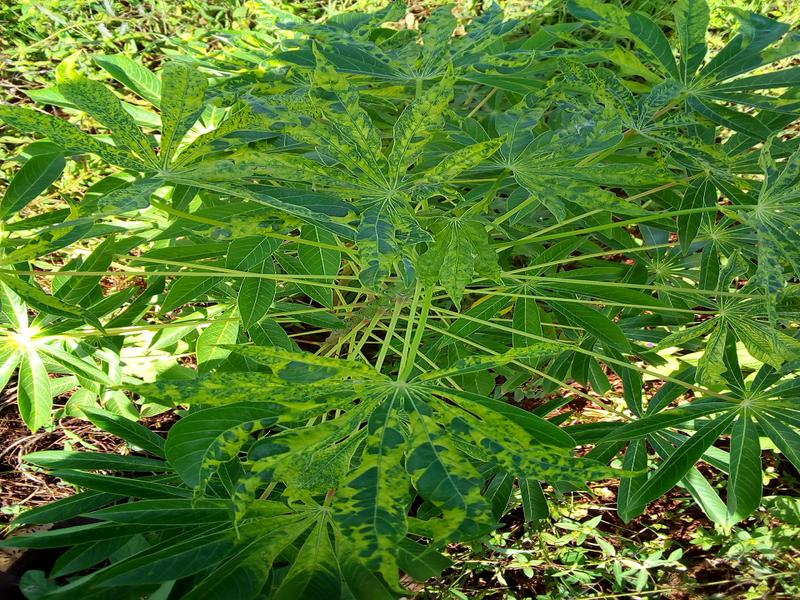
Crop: cassava
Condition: mosaic_disease